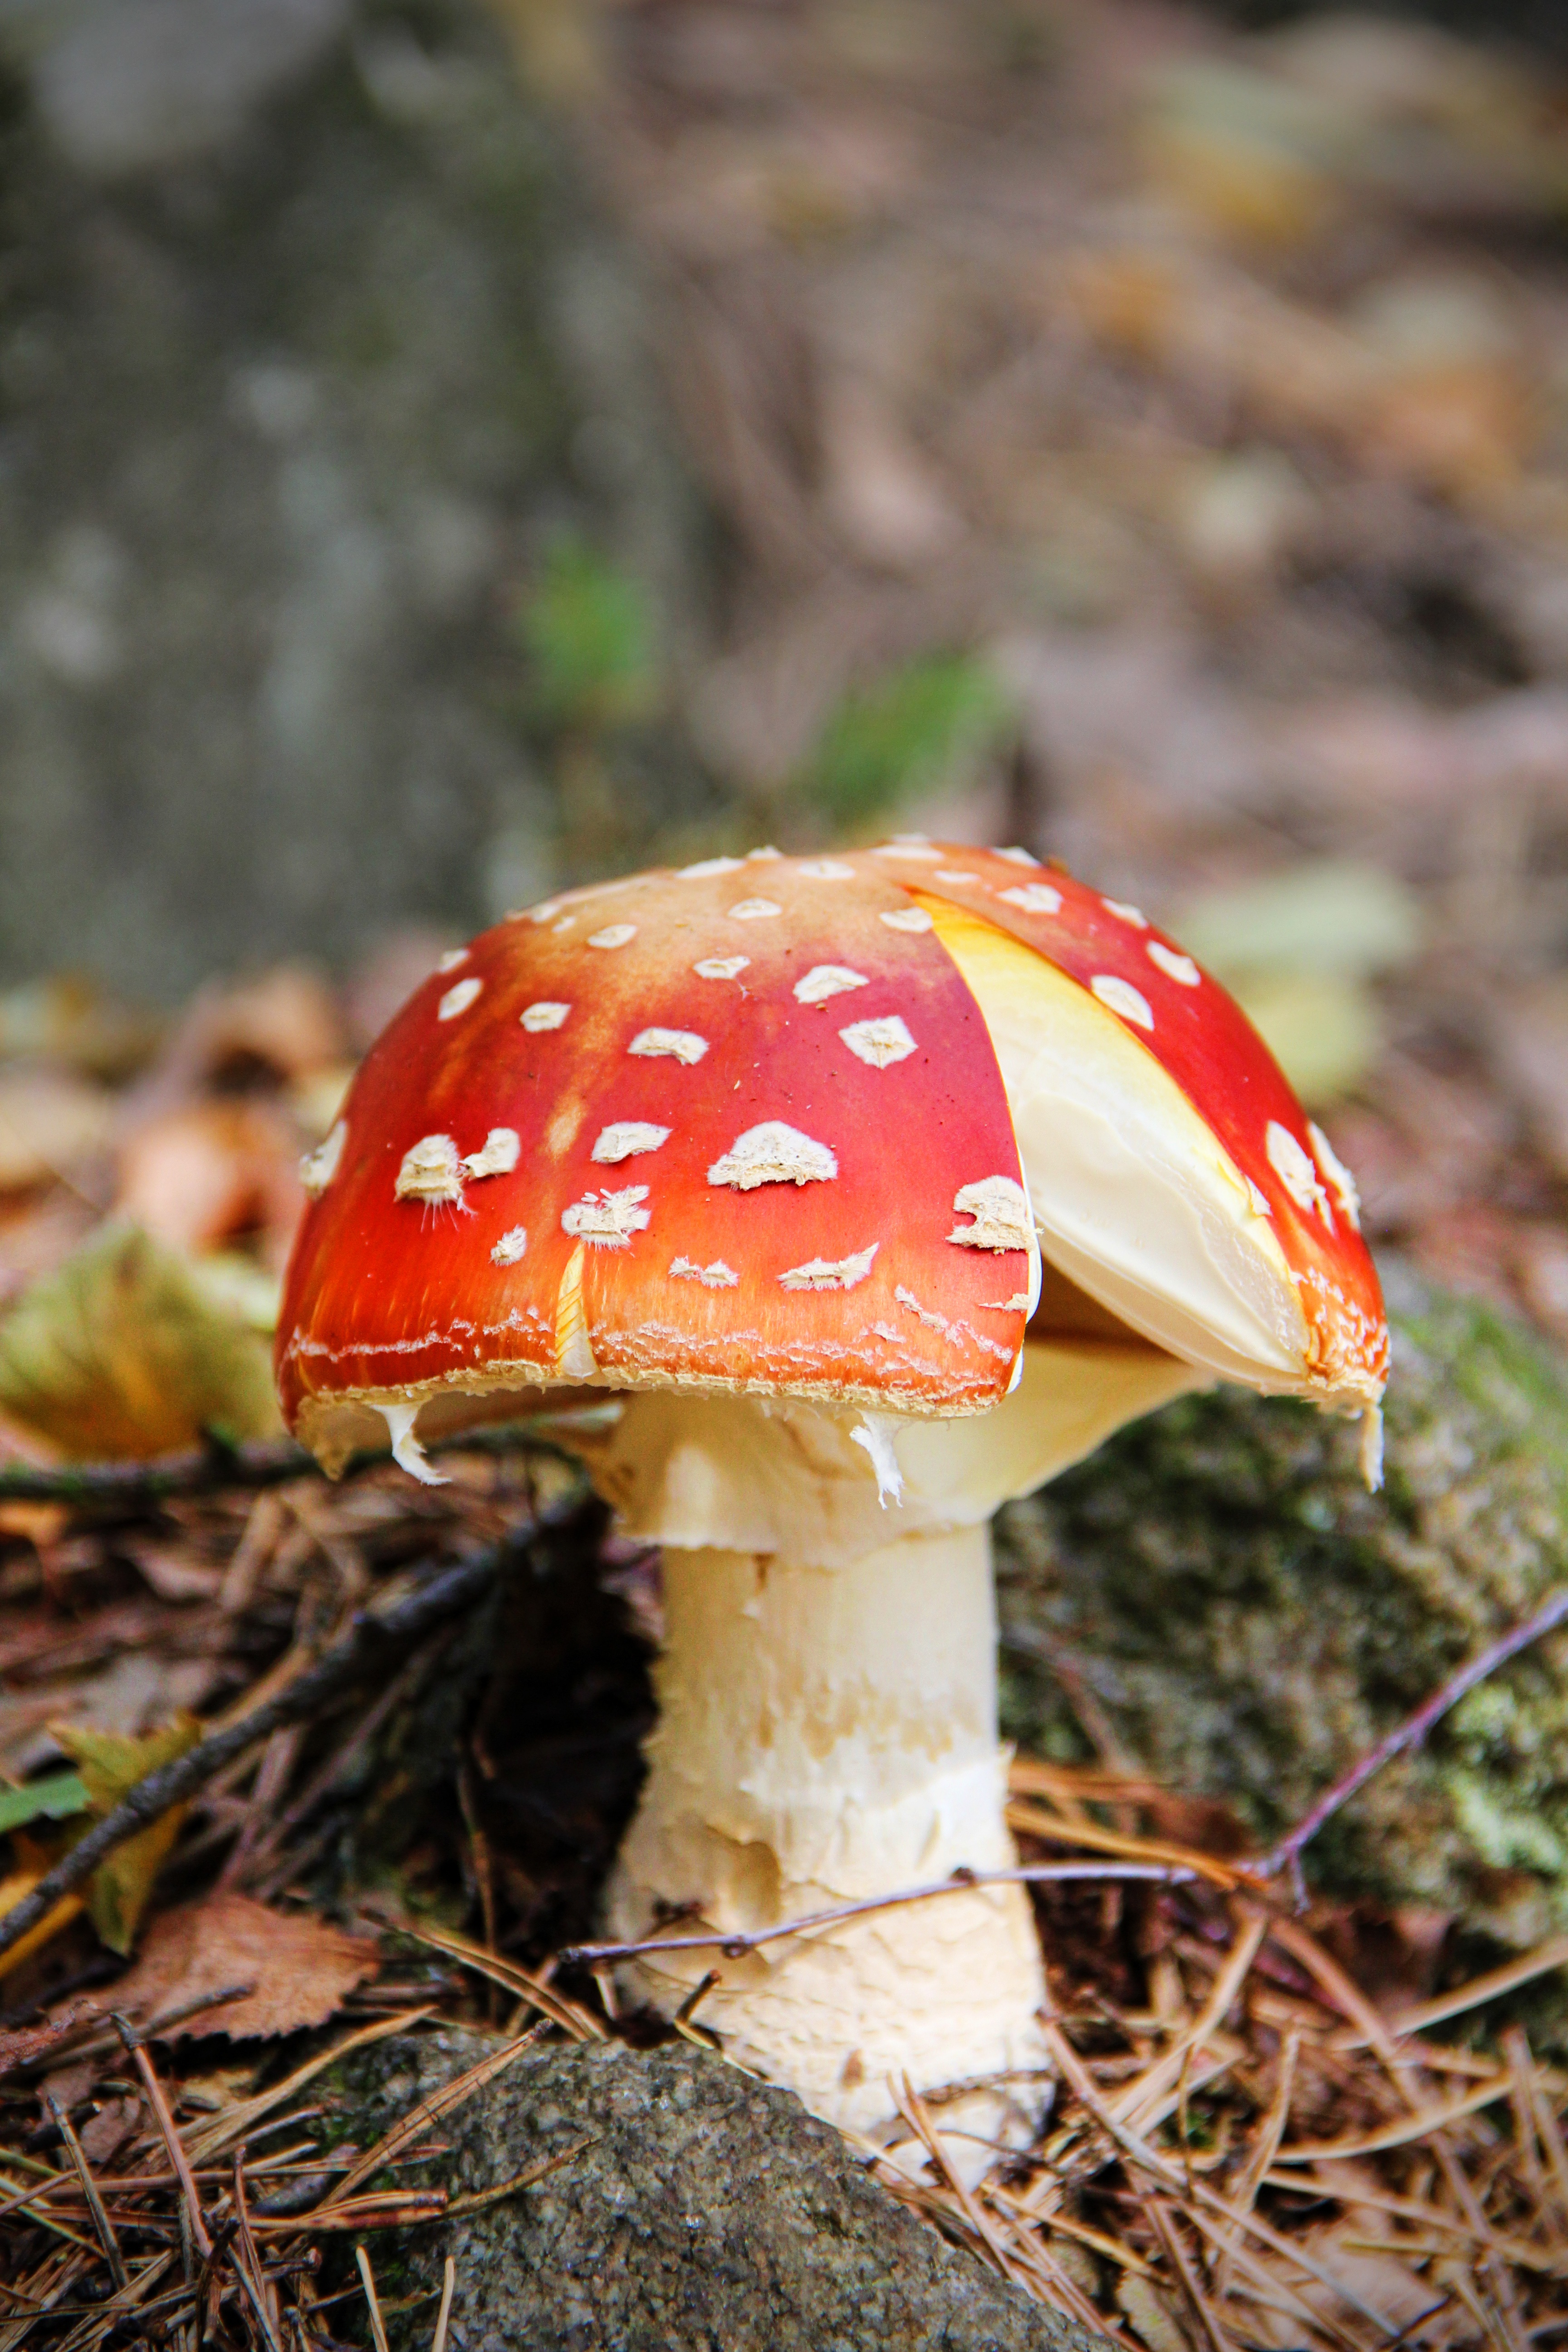
nature, forest, autumn, soil, mushroom, toadstool, close, flora, season, fauna, forest floor, fungus, fly agaric, toxic, agaric, bolete, fungal species, forest mushroom, macro photography, matsutake, edible mushroom, white dots, medicinal mushroom, agaricaceae, penny bun